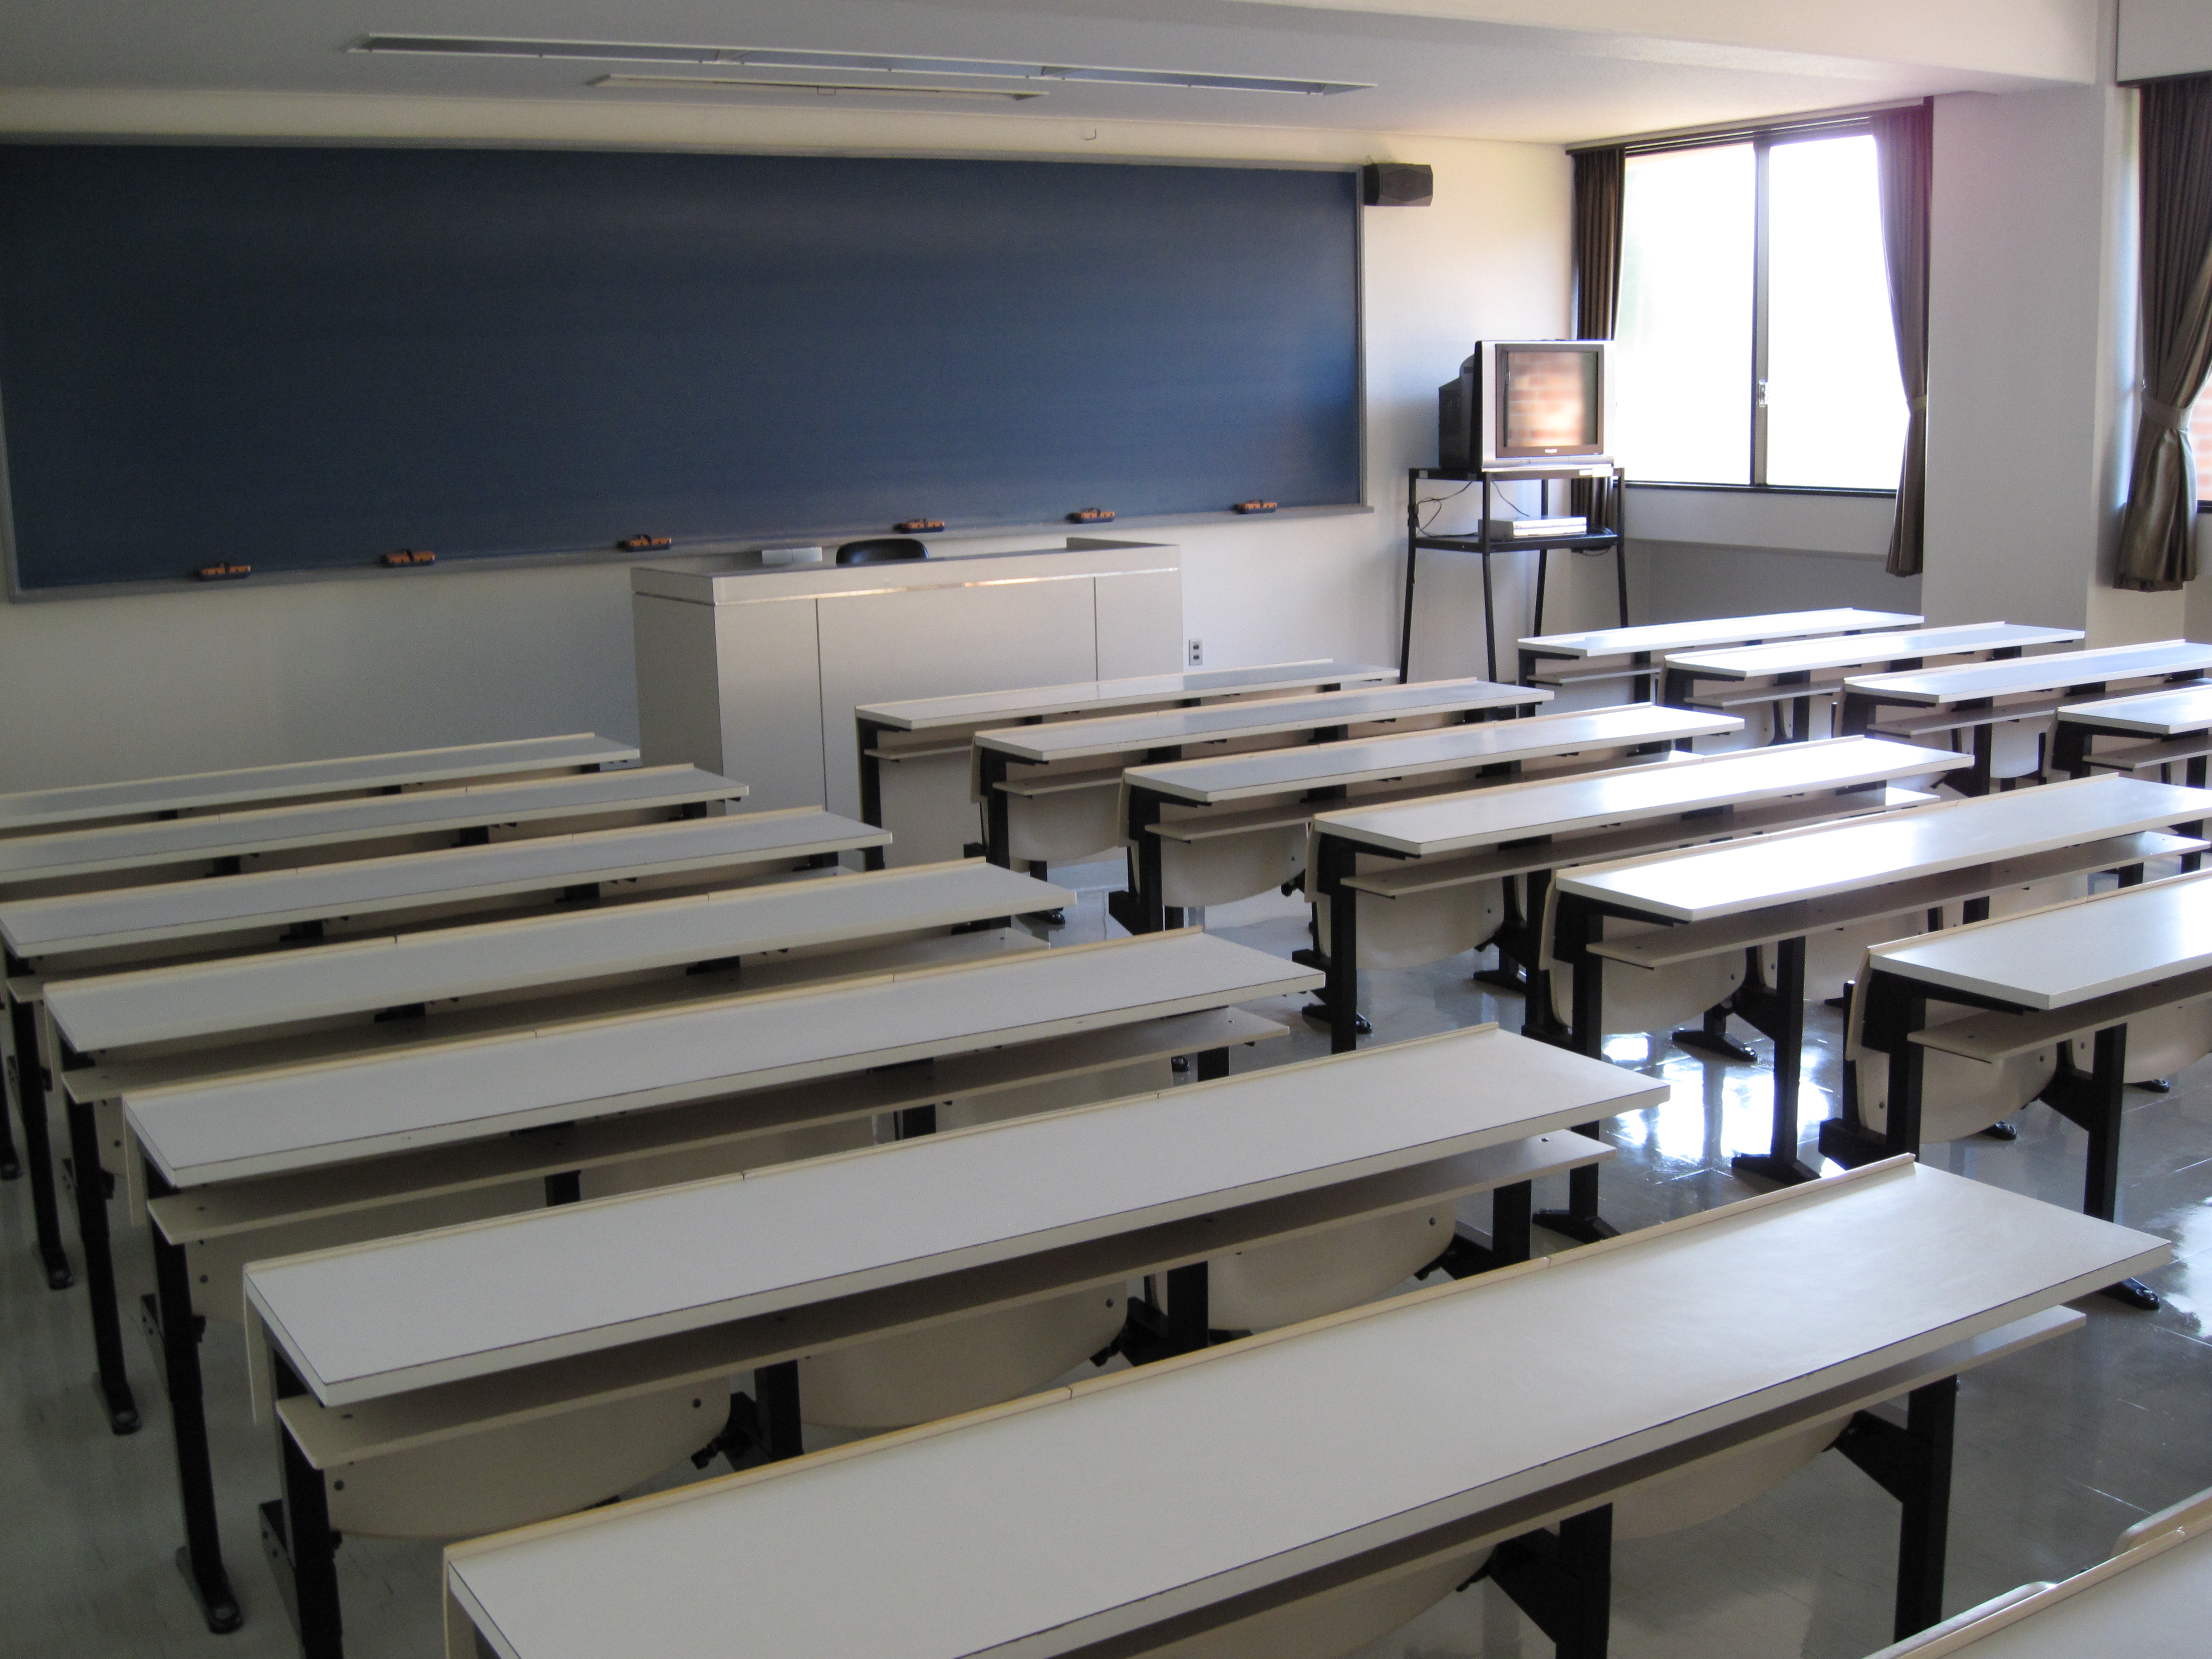
table, furniture, room, japan, classroom, interior design, design, conference hall